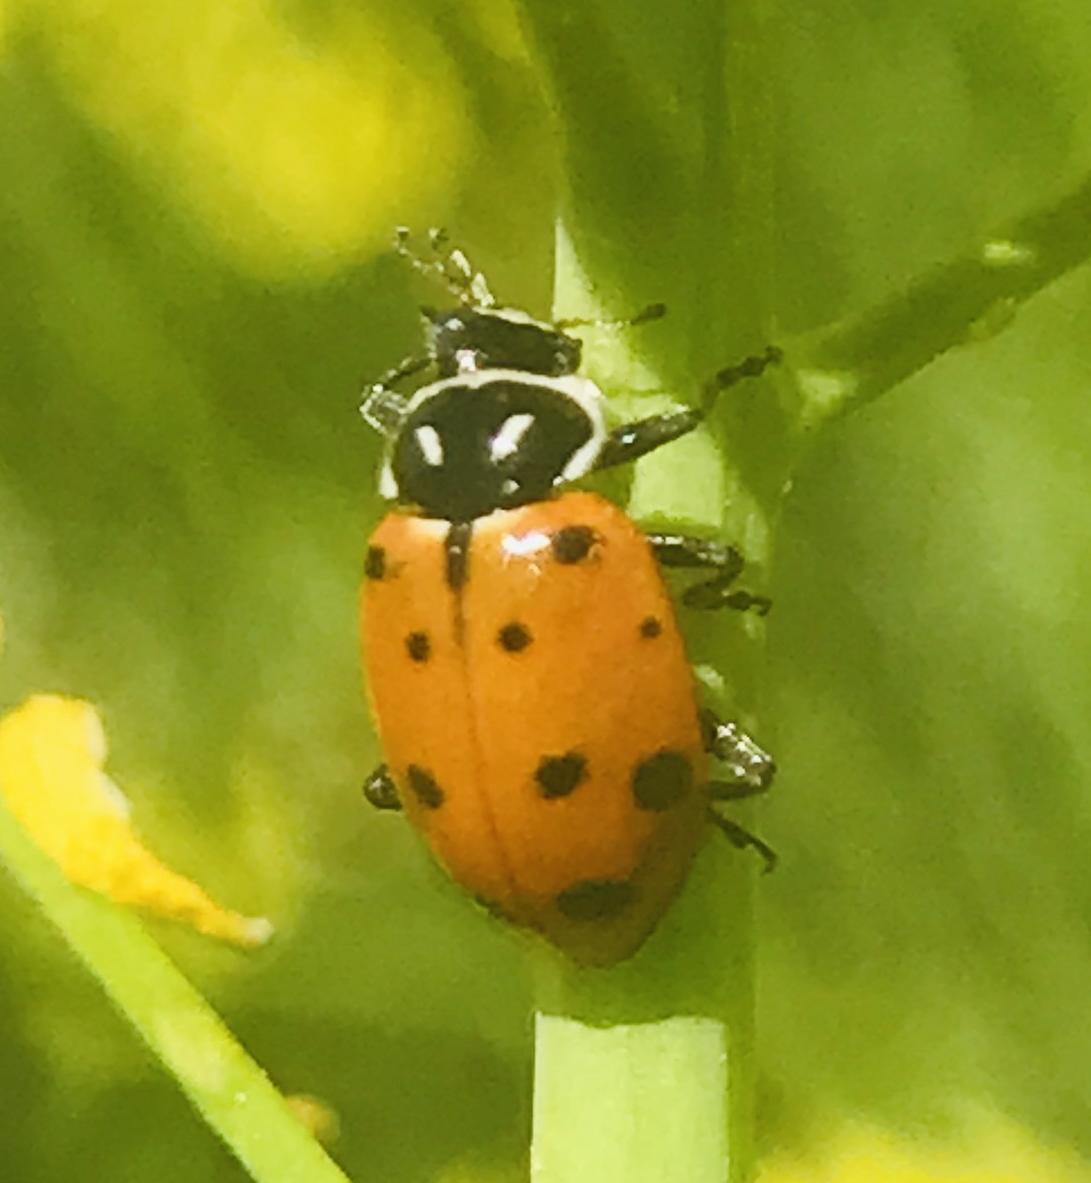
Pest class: predators